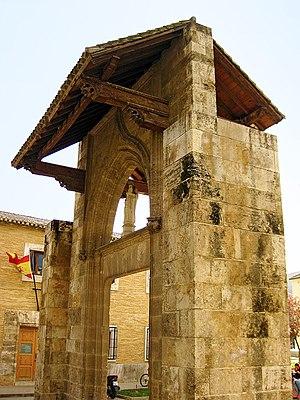
La bibliothèque publique de Valence est la bibliothèque principale de la ville de Valence. En tant qu'institution, elle a été fondée en 1838. Cependant, elle n'occupe son emplacement actuel, le bâtiment principal de l'ancien hôpital des pauvres innocents, que depuis 1979.